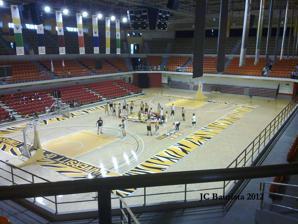
Building: Quadricentennial Pavilion
Country: Philippines
Year built: 2011
University gymnasium in Manila, Philippines Quadricentennial Pavilion Quadricentennial Pavilion basketball court in 2012 Former names UST Sports Complex Location University of Santo Tomas , Sampaloc , Manila , Philippines Coordinates 14°36′33.80″N 120°59′28.50″E / 14.6093889°N 120.9912500°E / 14.6093889; 120.9912500 Owner University of Santo Tomas Capacity 5,792 Field size 65.98 m 2 × 76 m 2 (710.2 sq ft × 818.1 sq ft) Surface Maple wood (basketball court) Scoreboard S'portable Scoreboards Construction Broke ground July 29, 2008 Built 2011 Construction cost ₱ 788,676,000 Architect Recio + Casas Architects Project manager Asian Technicon Managers and Consultants, Inc. Structural engineer Aromin & Sy + Associates Services engineer R. A. Mojica and Partners L. R. Punsalan and Associates NBF Consulting Inc General contractor Hilmarc's Construction Corporation Tenants UST Growling Tigers (2012–present) The Quadricentennial Pavilion (originally UST Sports Complex ) is a 5,792-seat multi-purpose gymnasium of the University of Santo Tomas (UST) located at the site of the former old Engineering Complex and adjacent football field in front of the Roque Ruaño Building. The Quadricentennial Pavilion is one of the building construction projects of the university for its celebration of 400th year of foundation in 2011. The new sports complex replaced the old UST Gymnasium which was built in 1933 and demolished in 2011. History The UST Engineering Complex in 2008, which would be later the site of the Quadricentennial Pavilion. Since 1933, the university only had the old UST Gymnasium, which was considered then as the biggest gymnasium during its time, as venue to hold practices for its athletes, as well as to hold non-sporting events. In recent years, the student population increased to 40,000, prompting university officials to recognize the need for a new sporting facility within the campus. A groundbreaking ceremony was held on July 29, 2008, after the Vatican gave its "blessing" to the project as UST is a pontifical university , directly under the supervision of the Holy See . The location of the sports complex lies on the former site of the Engineering Sports Complex that has an open field for softball and football, outdoor basketball courts, a tennis court, a covered basketball court with bleachers, and a canteen. It was originally named as the UST Sports Complex, but the Council of Regents announced on October 18, 2011, that the new building will be called the Quadricentennial Pavilion. Rev. Fr. Rolando V. de la Rosa , the former Rector of the university , described the then yet to be built facility as more than just a place for events and ceremonies as it will serve as a monument to "the unique and unparalleled holistic" sports development program of the university. The facility was planned to be the home of the UST varsity players and the Growling Tigers starting academic year of 2012. From at least UAAP Season 85 to UAAP Season 86 , the arena has been mostly used by the Lady Tigresses and occasionally by the Growling Tigers men's basketball team. Architecture and design Facade of the building. The Quadricentennial Pavilion was designed by chief architect Carmelo Casas, who also designed the UST Carpark Building. The first architectural plan for the facility was made in 2007. For three years before the groundbreaking of the facility in July 2008, Millenium Sports Universal Co. coordinated with Casas in the planning and design stage where they were tasked to create a sporting facility of at least 5,000 seating capacity. The structure has four storeys with its first floor being elevated to address potential flooding. The dimensions of the sports facility is 65.98 by 76 square meters (710.2 sq ft × 818.1 sq ft) and stands on a 11,784.33-square-meter (126,845.5 sq ft) lot. A double wall design, by devising two walls separated by a space, was employed for the interior walls of the structure for noise insulation. To minimize solar exposure to the sports venue's interior, louvers were utilized as part of the building's façade. This feature was also used to highlight to emphasize the building's exterior. The project manager the facility was Asian Technicon Managers & Consultants, Inc. Features Sports The indoor track, viewed from the 3rd floor hallway. The dance hall for the Salinggawi Dance Troupe as well as training halls for badminton, fencing, judo, table tennis, and taekwondo are located in the ground floor of the Quadricentennial Pavilion. There is also a two-level fitness center on this floor and a gymnastics room. Five lecture rooms for IPEA (Institute of Physical Education and Athletics) is also located on this floor. On the third level, the facility features a two-lane overall track encircling the building. The first floor training facilities and dance hall has a 2,985 square meters (32,130 sq ft) of rubberized flooring. Four-storey sports complex mainly features a maplewood hardcourt basketball court on the second floor with rows of seats rising up to the fourth level of the building. The topmost section are accessible from the fourth level while the middle section is accessible from the third level. The court is surrounded by a tiger-stripe border with a tiger's head as another design element. The basketball venue is surrounded by orange, red and yellow seats. In total the Quadricentennial Pavilion has a seating capacity of at least 5,792 people. local-distributor Millenium Sports Universal Co., provided retractable rows of 1,562 polyprothylene chairs. Outside the playing court, the flooring is made up of engineered wood by Robbins which was also responsible for the wooden court. Maine-base Hussey supplied the retractable rows and chairs up to the fourth level. S'portable Scoreboards supplied the 4-sided scoreboard of the facility. Others The basketball court of the Quadricentennial Pavilion hosting an event during the 2012 IPEA week. The second floor holds the offices for IPEA, guidance counselors, and sports science. The institute have a faculty room and other multimedia rooms for students. This floor also hosts two dug-outs and two lounges for coaches. The new gym also serves as a museum that enshrines all the trophies, medals and other memorabilia of various UAAP championships the university has won. Championship banners will also hang from the rafters of the gymnasium. On the third level, the facility's windows holds posters and memorabilia displaying sporting events and selected Thomasian athletes. On one side facing the Roque Ruano Building are retail spaces for banks and restaurants. The facility is also capable of hosting non-athletic events such as concerts, graduation ceremonies, conferences, and the university mass. Utilities Its toilets and faucets inside the lavatories and restrooms are automated and the entire vicinity is controlled by a centralized air-conditioning system. A closed circuit television (CCTV) system is also installed in selected areas within the sports venue for security. The CCTV network is controlled from the Information Technology Data room which is located in the second floor of the facility. Campione steel sculpture The main lobby of the facility features a steel sculpture named Campione (Spanish: champion ), designed by Thomasian artist Joe Datuin. The sculptor won in the 2008 Olympic Committee Sports and Arts contest. Events Date Event Ref. October 1, 2011 Gawad Kalinga 8th Anniversary November 16–18, 2011 7th Quacquarelli Symonds —Asia Pacific Professional Leaders in Education (QS-Apple) Conference and Exhibition November 29, 2011 10th International Congress International Society of Dacryology and Dry Eye (ISD & DE) February 28–29, 2012 4th National COCOPEA Congress April 10, 2016 PiliPinas Debates 2016 – Metro Manila leg September 3, 2016 UAAP Season 79 Ballroom Formation Dance Competition April 28, 2019 CNN Philippines debate for the 2019 Senate election February 26, 2022 CNN Philippines Vice Presidential Debates February 27, 2022 CNN Philippines Presidential Debates May 2022 Parish Pastoral Council for Responsible Voting command center for the 2022 general election References